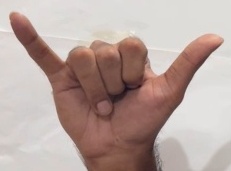
ASL sign: Y